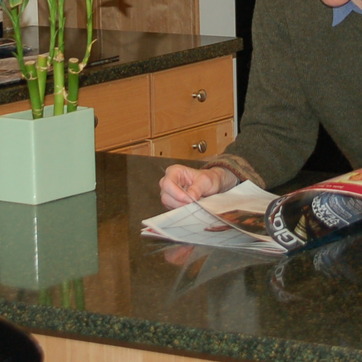
Material: skin